Dwight Yoakam

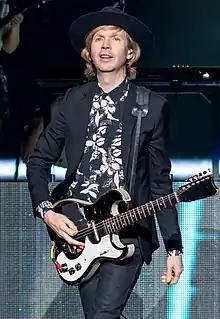
Musician Beck, wearing a black suit and hat, and holding an electric guitar.

In 1998, Columbia Records released "A Tribute to Tradition", a multi-artist tribute album to 1960s and 1970s country music. Yoakam was one of several artists featured on the album's closing track "Same Old Train", an original composition by Marty Stuart. The track featured twelve other country musicians, including Earl Scruggs, Merle Haggard, Clint Black, and Randy Travis. It charted for five weeks on Hot Country Songs in late 1998. The song won Grammy Award for Best Country Collaboration with Vocals at the 41st Annual Grammy Awards, thus giving Yoakam his second win from the organization. It was also nominated for CMA Vocal Event of the Year.